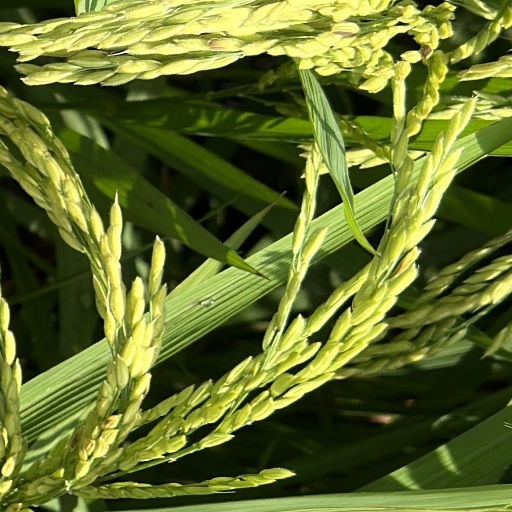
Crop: rice